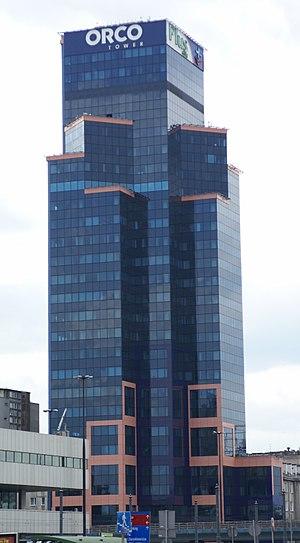
L'Orco Tower appelée aussi 'FIM Tower' est un gratte-ciel de 115 mètres de hauteur construit à Varsovie en Pologne de 1992 à 1996.
Cet article dresse une liste des plus hauts gratte-ciel européens, avec la hauteur, l'année de construction et le nombre d'étages.
Depuis la construction en 1955 du Palais de la culture et de la science de style stalinien, une trentaine d'immeubles de 100 mètres de hauteur et plus ont été construits à Varsovie en Pologne. Varsovie abrite la grande majorité des gratte-ciel de Pologne.